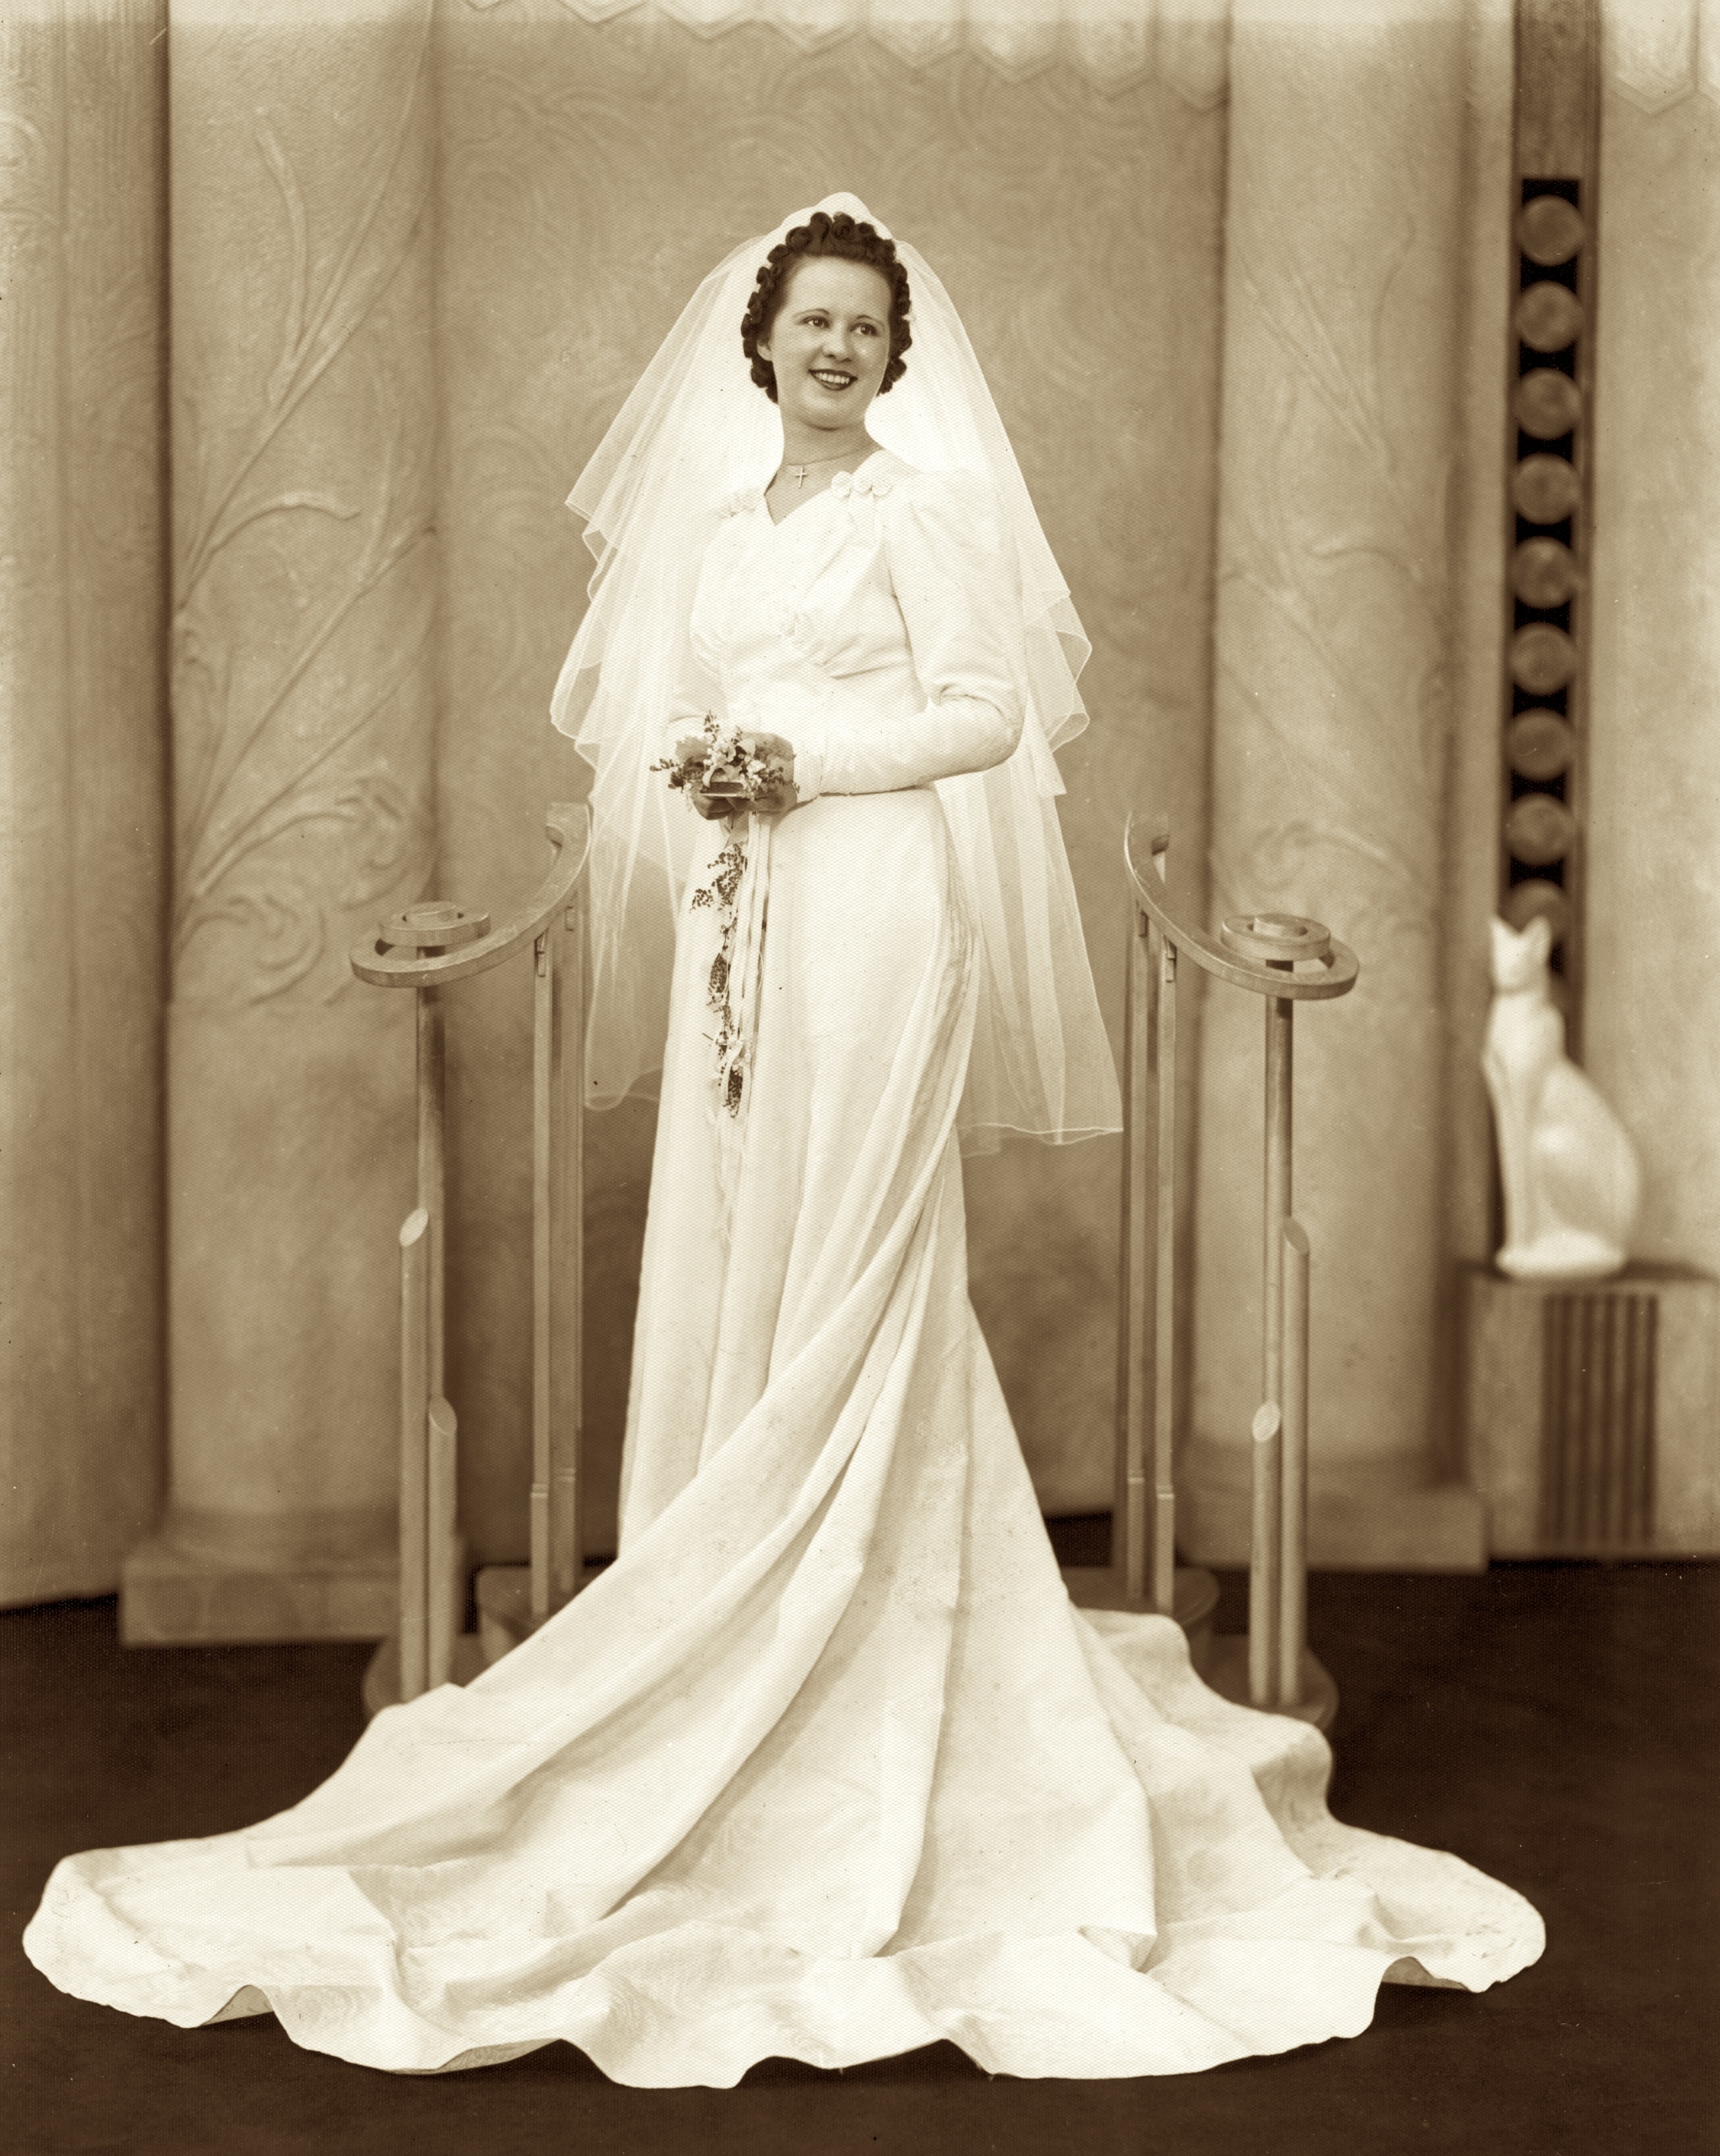
person, woman, clothing, wedding, wedding dress, bride, groom, dress, photograph, gown, veil, bridal clothing